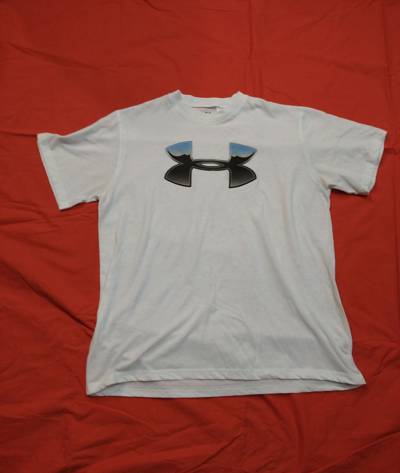
Waste category: clothes